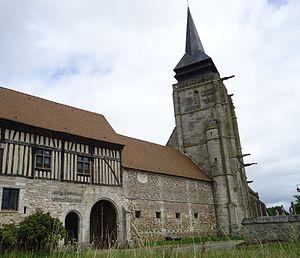
Le Mesnil-Jourdan, église Notre-Dame XVe (MH)
Cet article recense une partie des monuments historiques de l'Eure, en France.